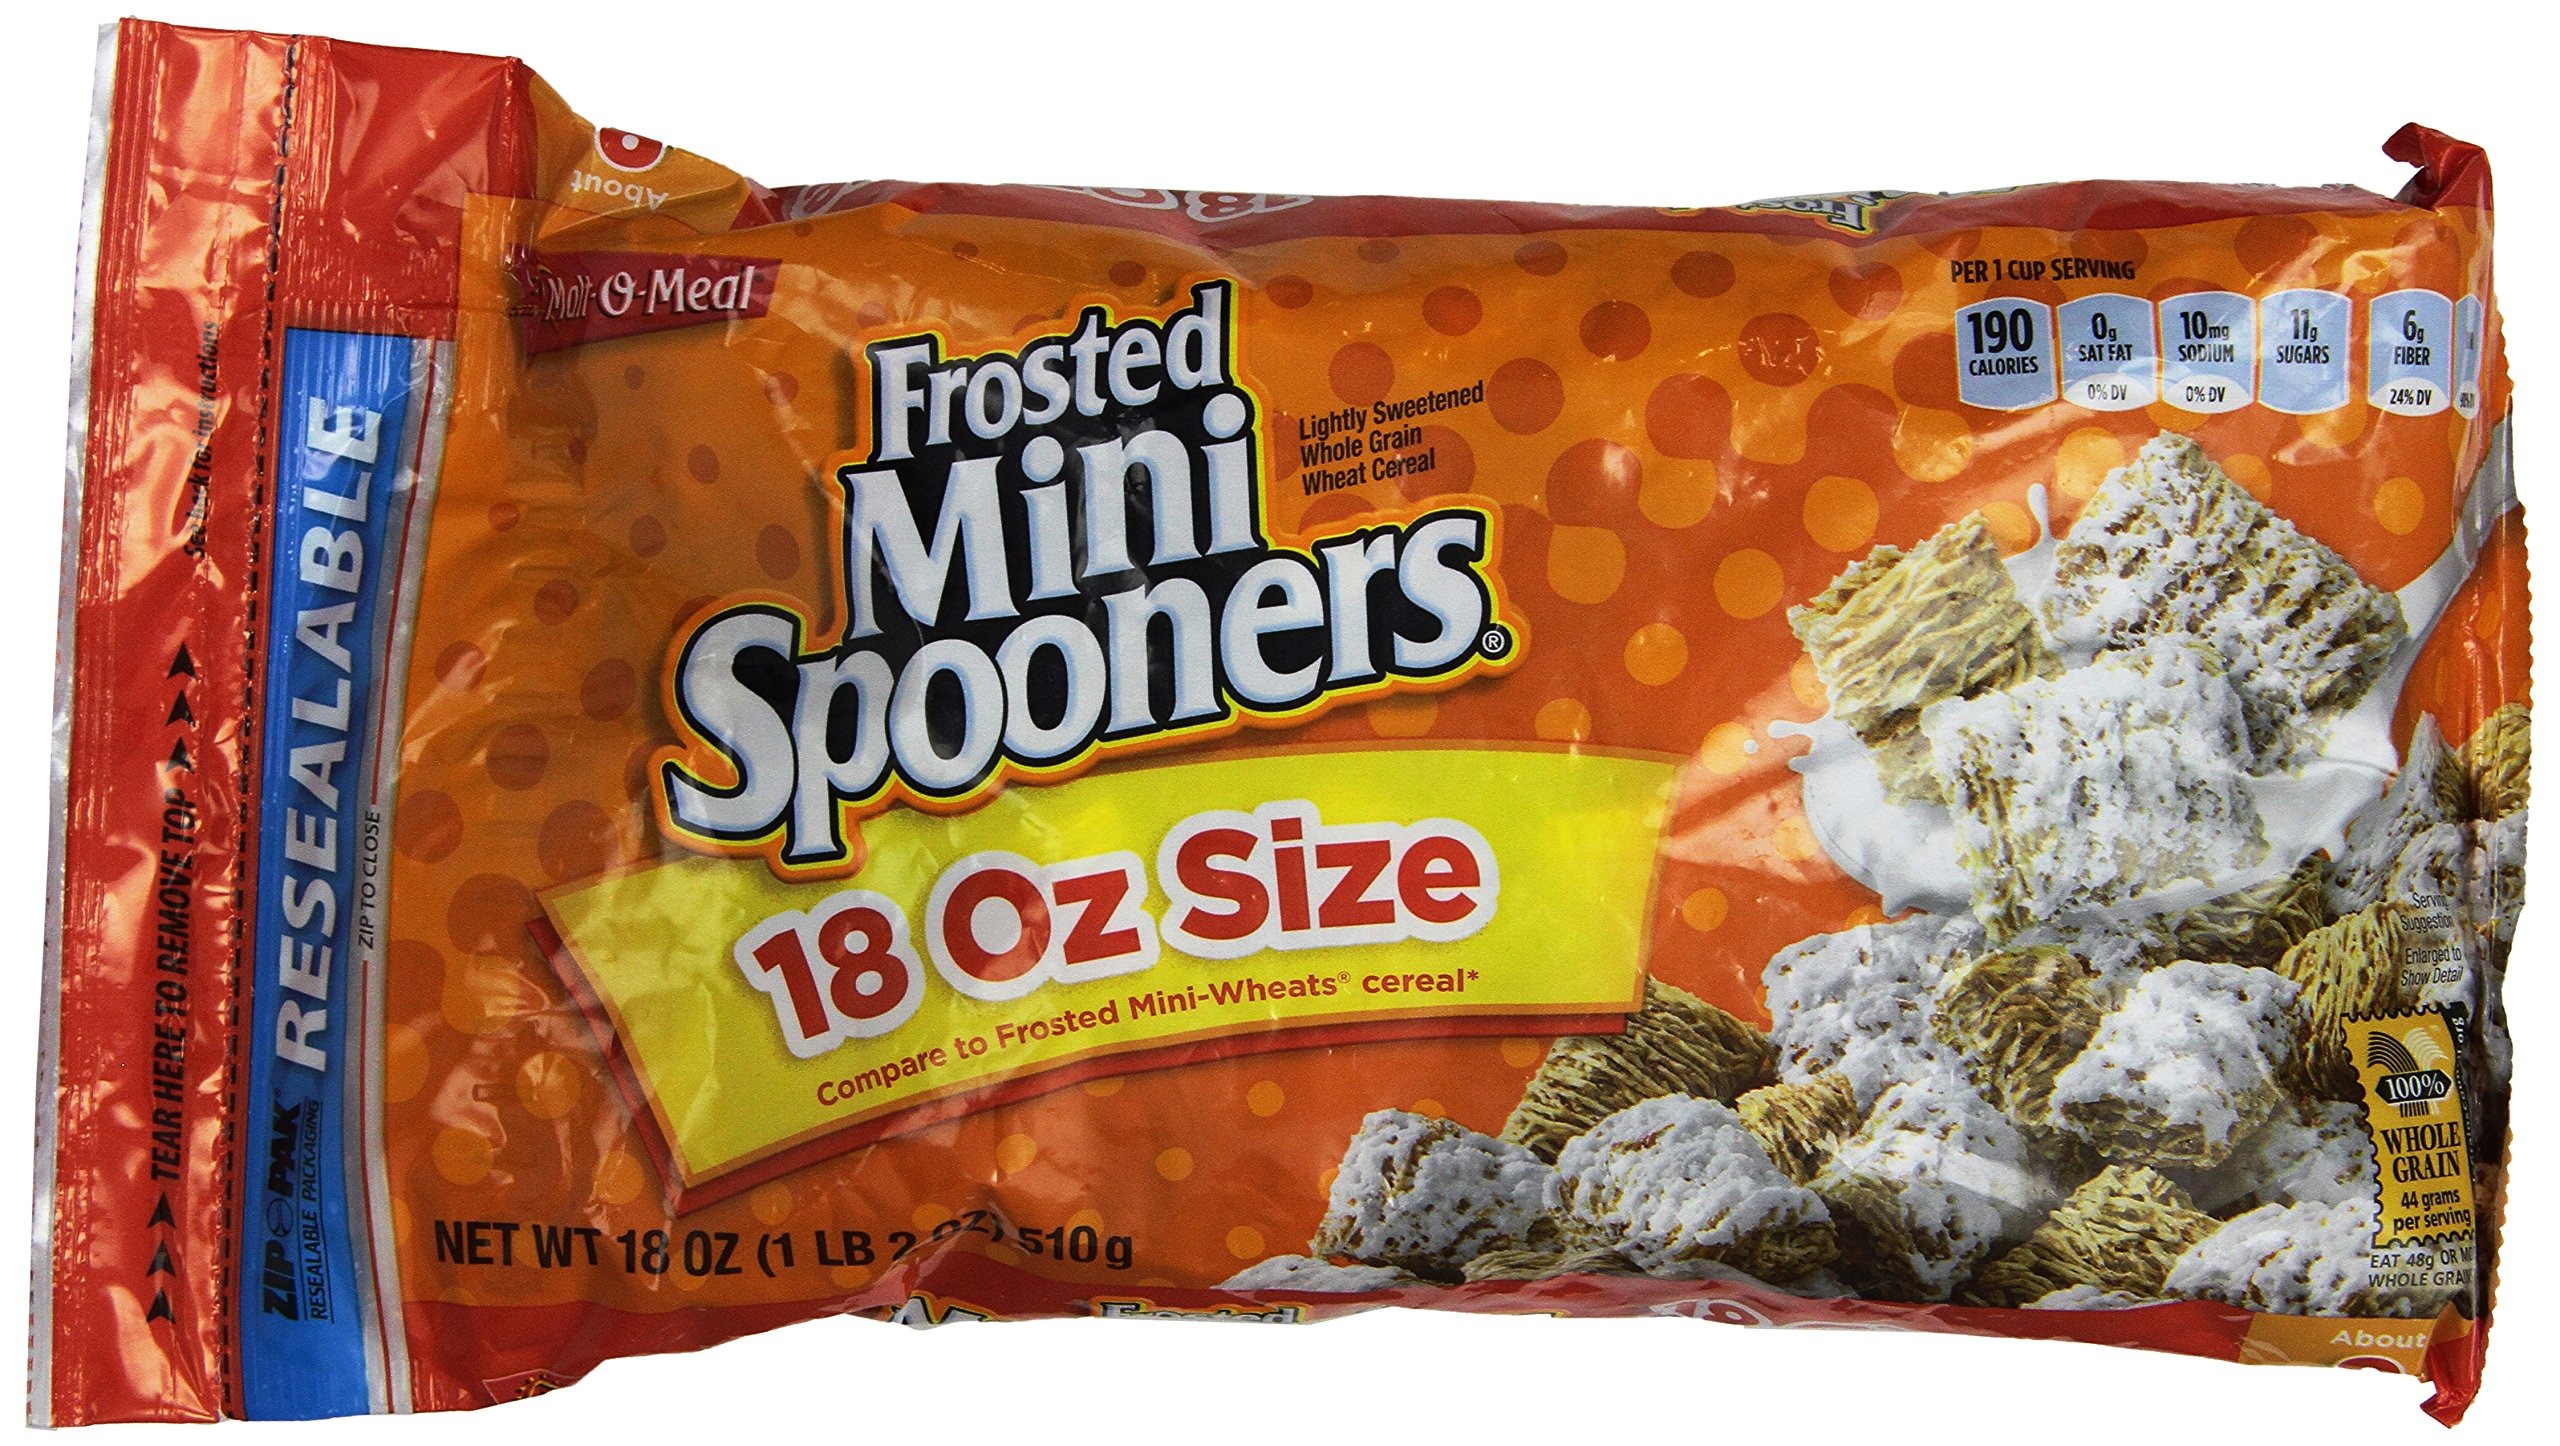
Item Name: Mom Brand Frosted Mini Spooners, 18 Ounce
Bullet Point 1: Twelve delicious layers of biscuit goodness and 44 grams of whole grain in every serving
Bullet Point 2: Baked to puffy perfection without saturated fat
Bullet Point 3: Fortified with lots of vitamins and minerals
Value: 18.0
Unit: Ounce

Price: 4.445